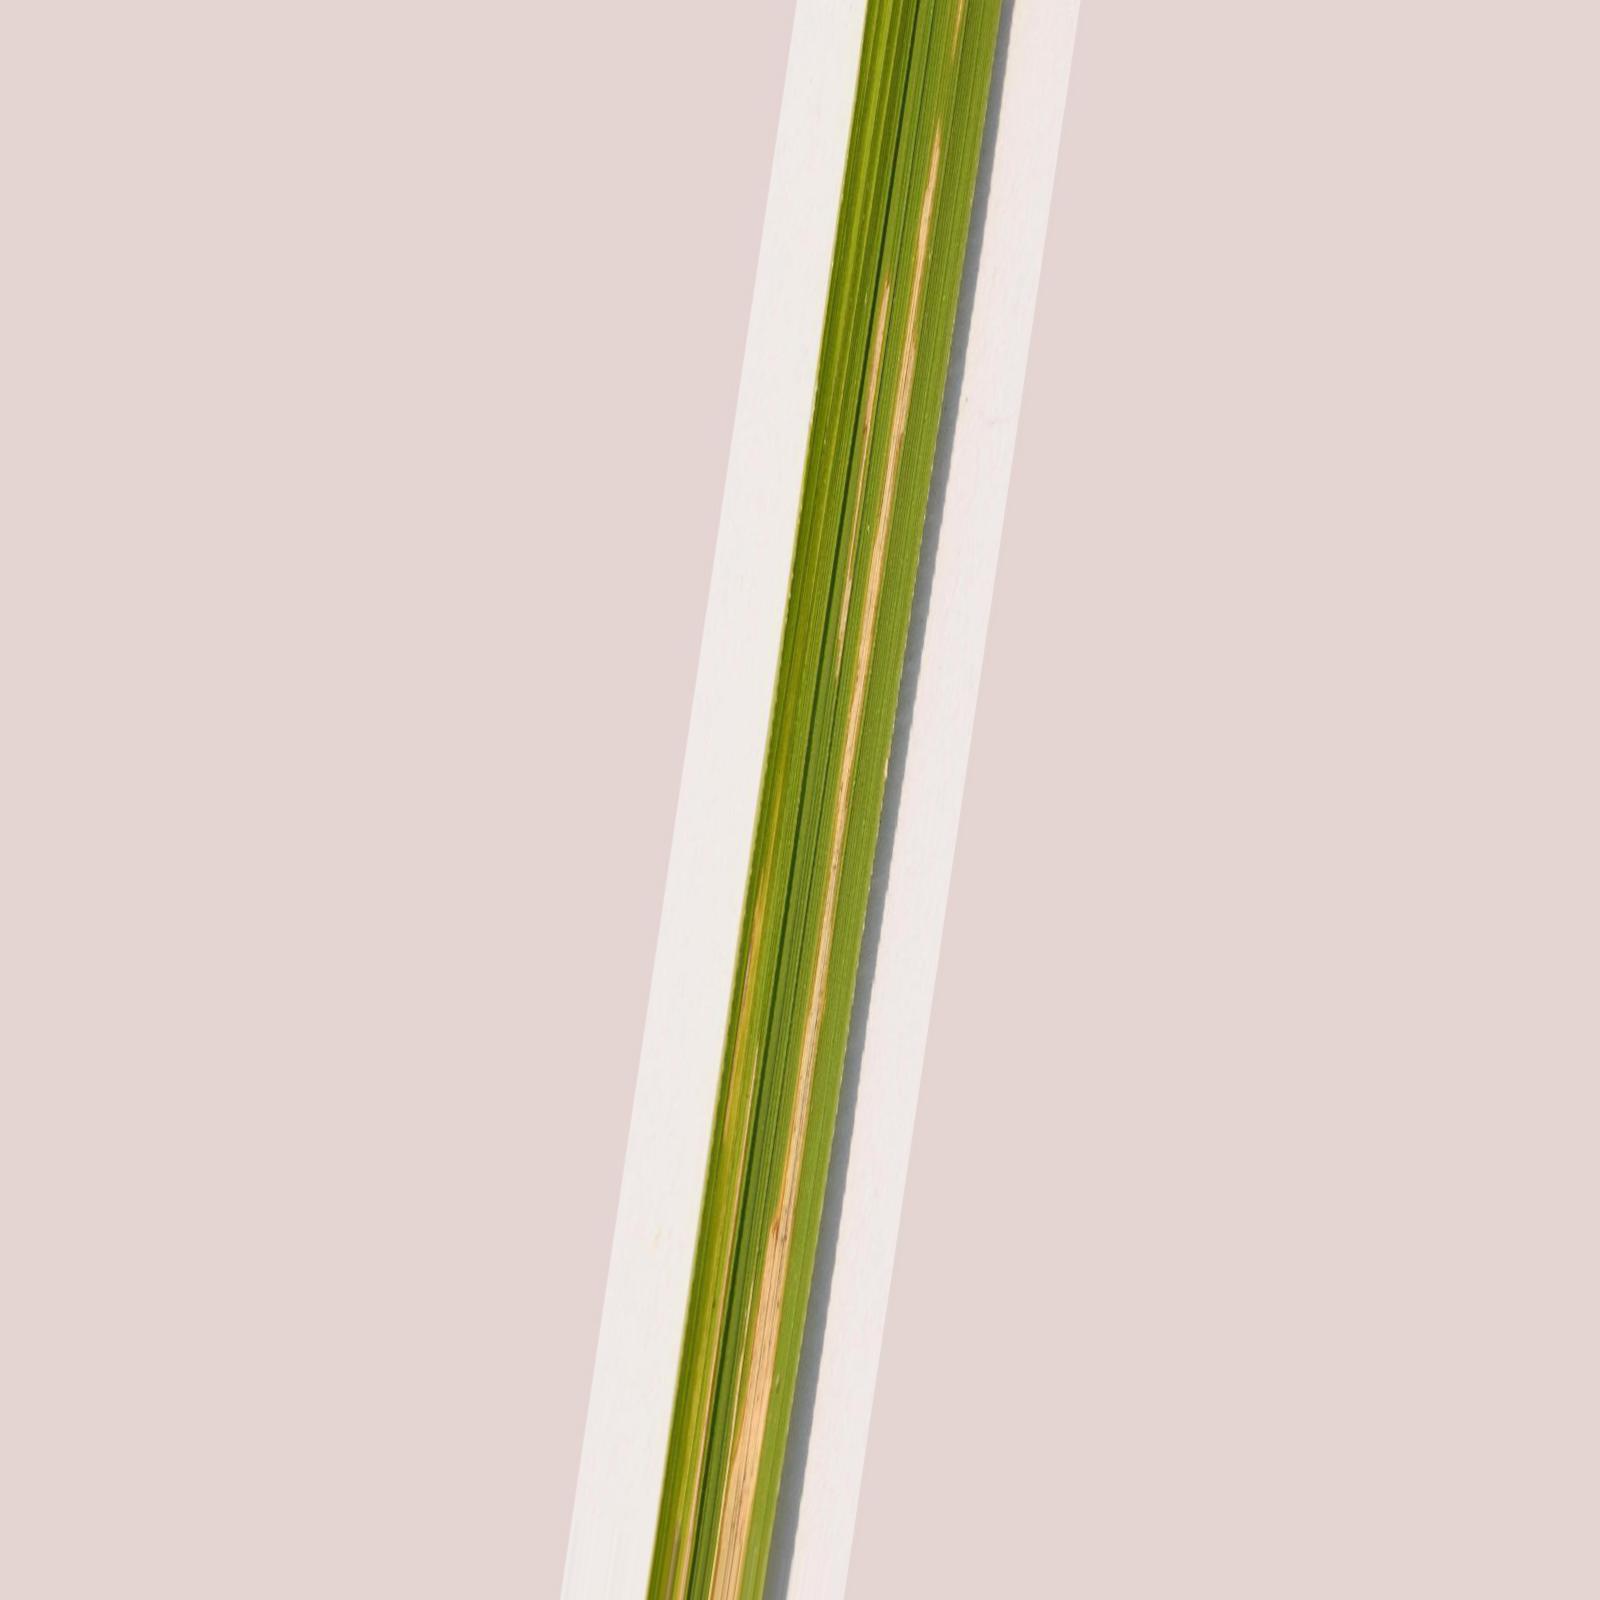
Nhãn: Bệnh Bạc lá (Bacterial leaf blight)